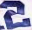
Number: 2